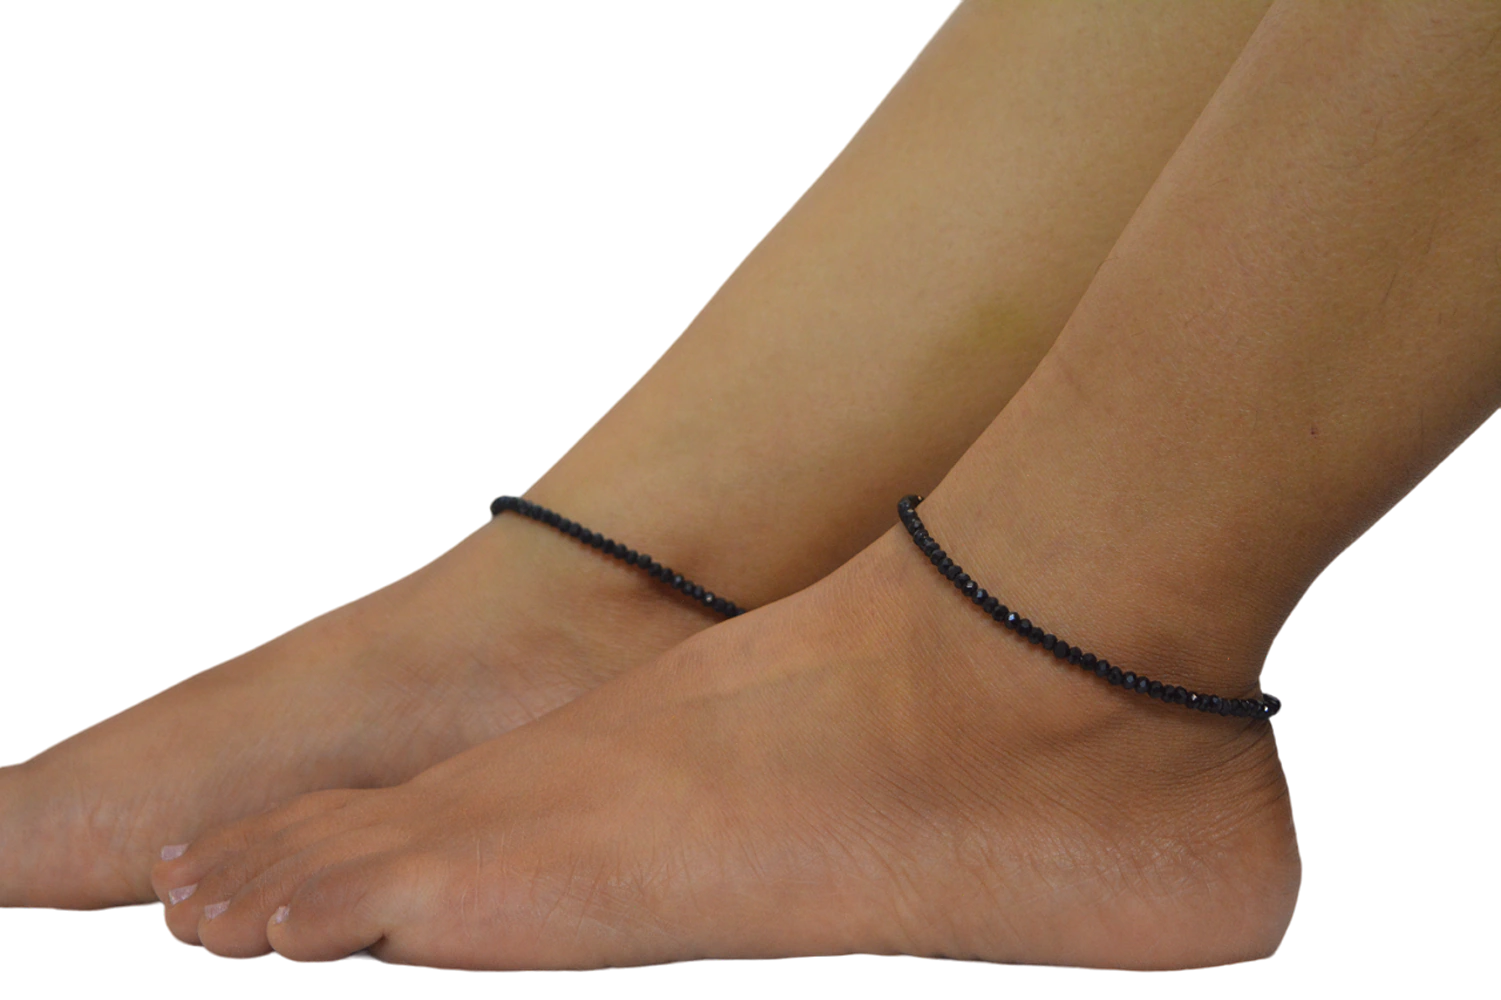
Mewow Trends Midnight Gems Adjustable Alloy Anklet (Pair of 2)
Type: Anklets
Brand: MEWOW TRENDS
Price: Rs. 169
 Elevate your look with Mewow Trends' stunning anklets. Made with the highest quality materials, our anklets are designed to last and are perfect for any occasion. Whether you're dressing up for a night out, or just want to add a splash of color to your everyday look, our anklets have got you covered.